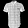
Label: Shirt